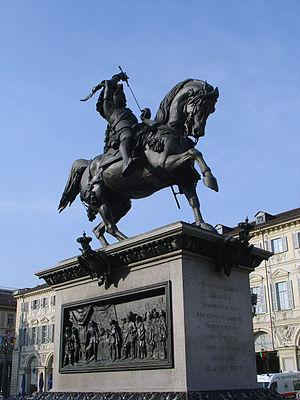
La piazza San Carlo est l'une des places principales de Turin, en Italie. Elle mesure 168 × 76 mètres. Elle est située dans l'axe de la Via Roma.